Jimmy Bryan

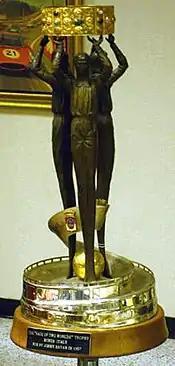
The trophy awarded to Jimmy Bryan for winning the Race of Two Worlds in 1957

Bryan died after a crash in a Championship car race at Langhorne Speedway in 1960, on the same day that two drivers were killed in the Belgian Grand Prix, making the day one of the most tragic in racing history. For many years one of the two Championship races at the Phoenix International Raceway was traditionally called the Jimmy Bryan Memorial. He was also memorialized in a song by Harry Weger titled "The Ballad of Jimmy Bryan". Bryan is buried in Phoenix's Greenwood/Memory Lawn Mortuary & Cemetery.